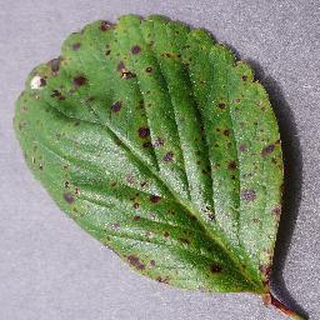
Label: strawberry_leaf_scorch